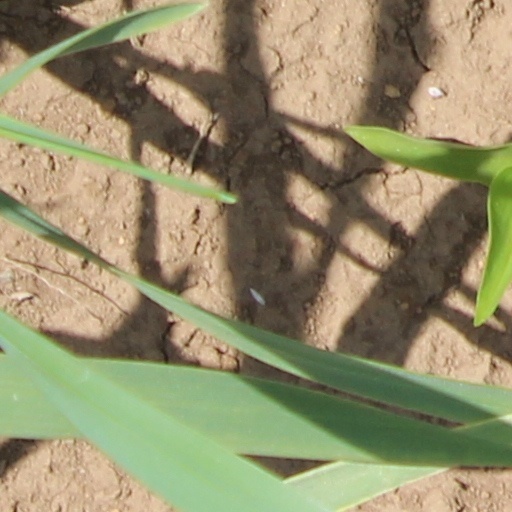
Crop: wheat